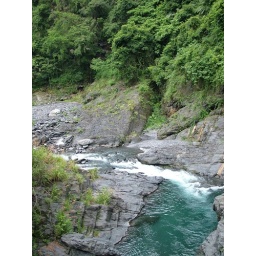
Beautiful green-blue water in the mountains of Moy Lin, Taiwan.